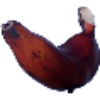
Label: red_banana